Greg Lashutka

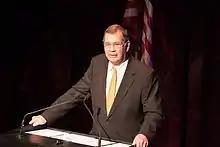
Lashutka speaks at the community swearing-in ceremony of Andrew Ginther, 53rd Mayor of Columbus, in January 2016

Lashutka continued his education and received a Juris Doctor from Capital University Law School. Lashutka served two terms as Columbus City Attorney and then became a partner with the law firm of Squire, Sanders & Dempsey. He was elected mayor of Columbus in 1991 and reelected in 1995. He did not seek a third term as mayor in 1999, primarily because of his health concerns after suffering a heart attack. He joined Nationwide Insurance in January 2000 as Senior Vice President of Corporate Relations. He is the most recent Republican mayor of the city of Columbus.